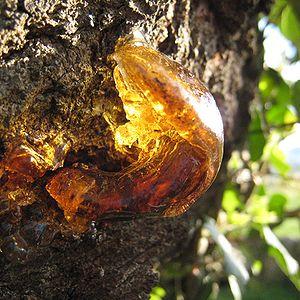
Le terme cerisier est un nom vernaculaire générique qui désigne en français plusieurs espèces d'arbres du genre Prunus de la famille des Rosaceae. Ce sont soit des arbres fruitiers donnant des cerises, soit des arbres ornementaux originaires d'Asie Orientale plantés uniquement pour leurs fleurs et dont les fruits sont insignifiants.
La gommose est une maladie des plantes qui se caractérise par l'écoulement d'une substance gommeuse à la surface de branches ou du tronc de certains arbres. Cet exsudat végétal est une gomme naturelle qui fait partie des défenses de l'arbre.